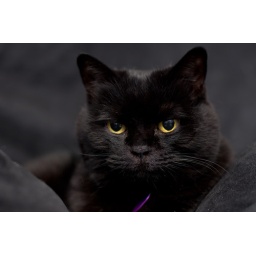
My cat Magic, relaxing (I think) on one of the chairs in my office.